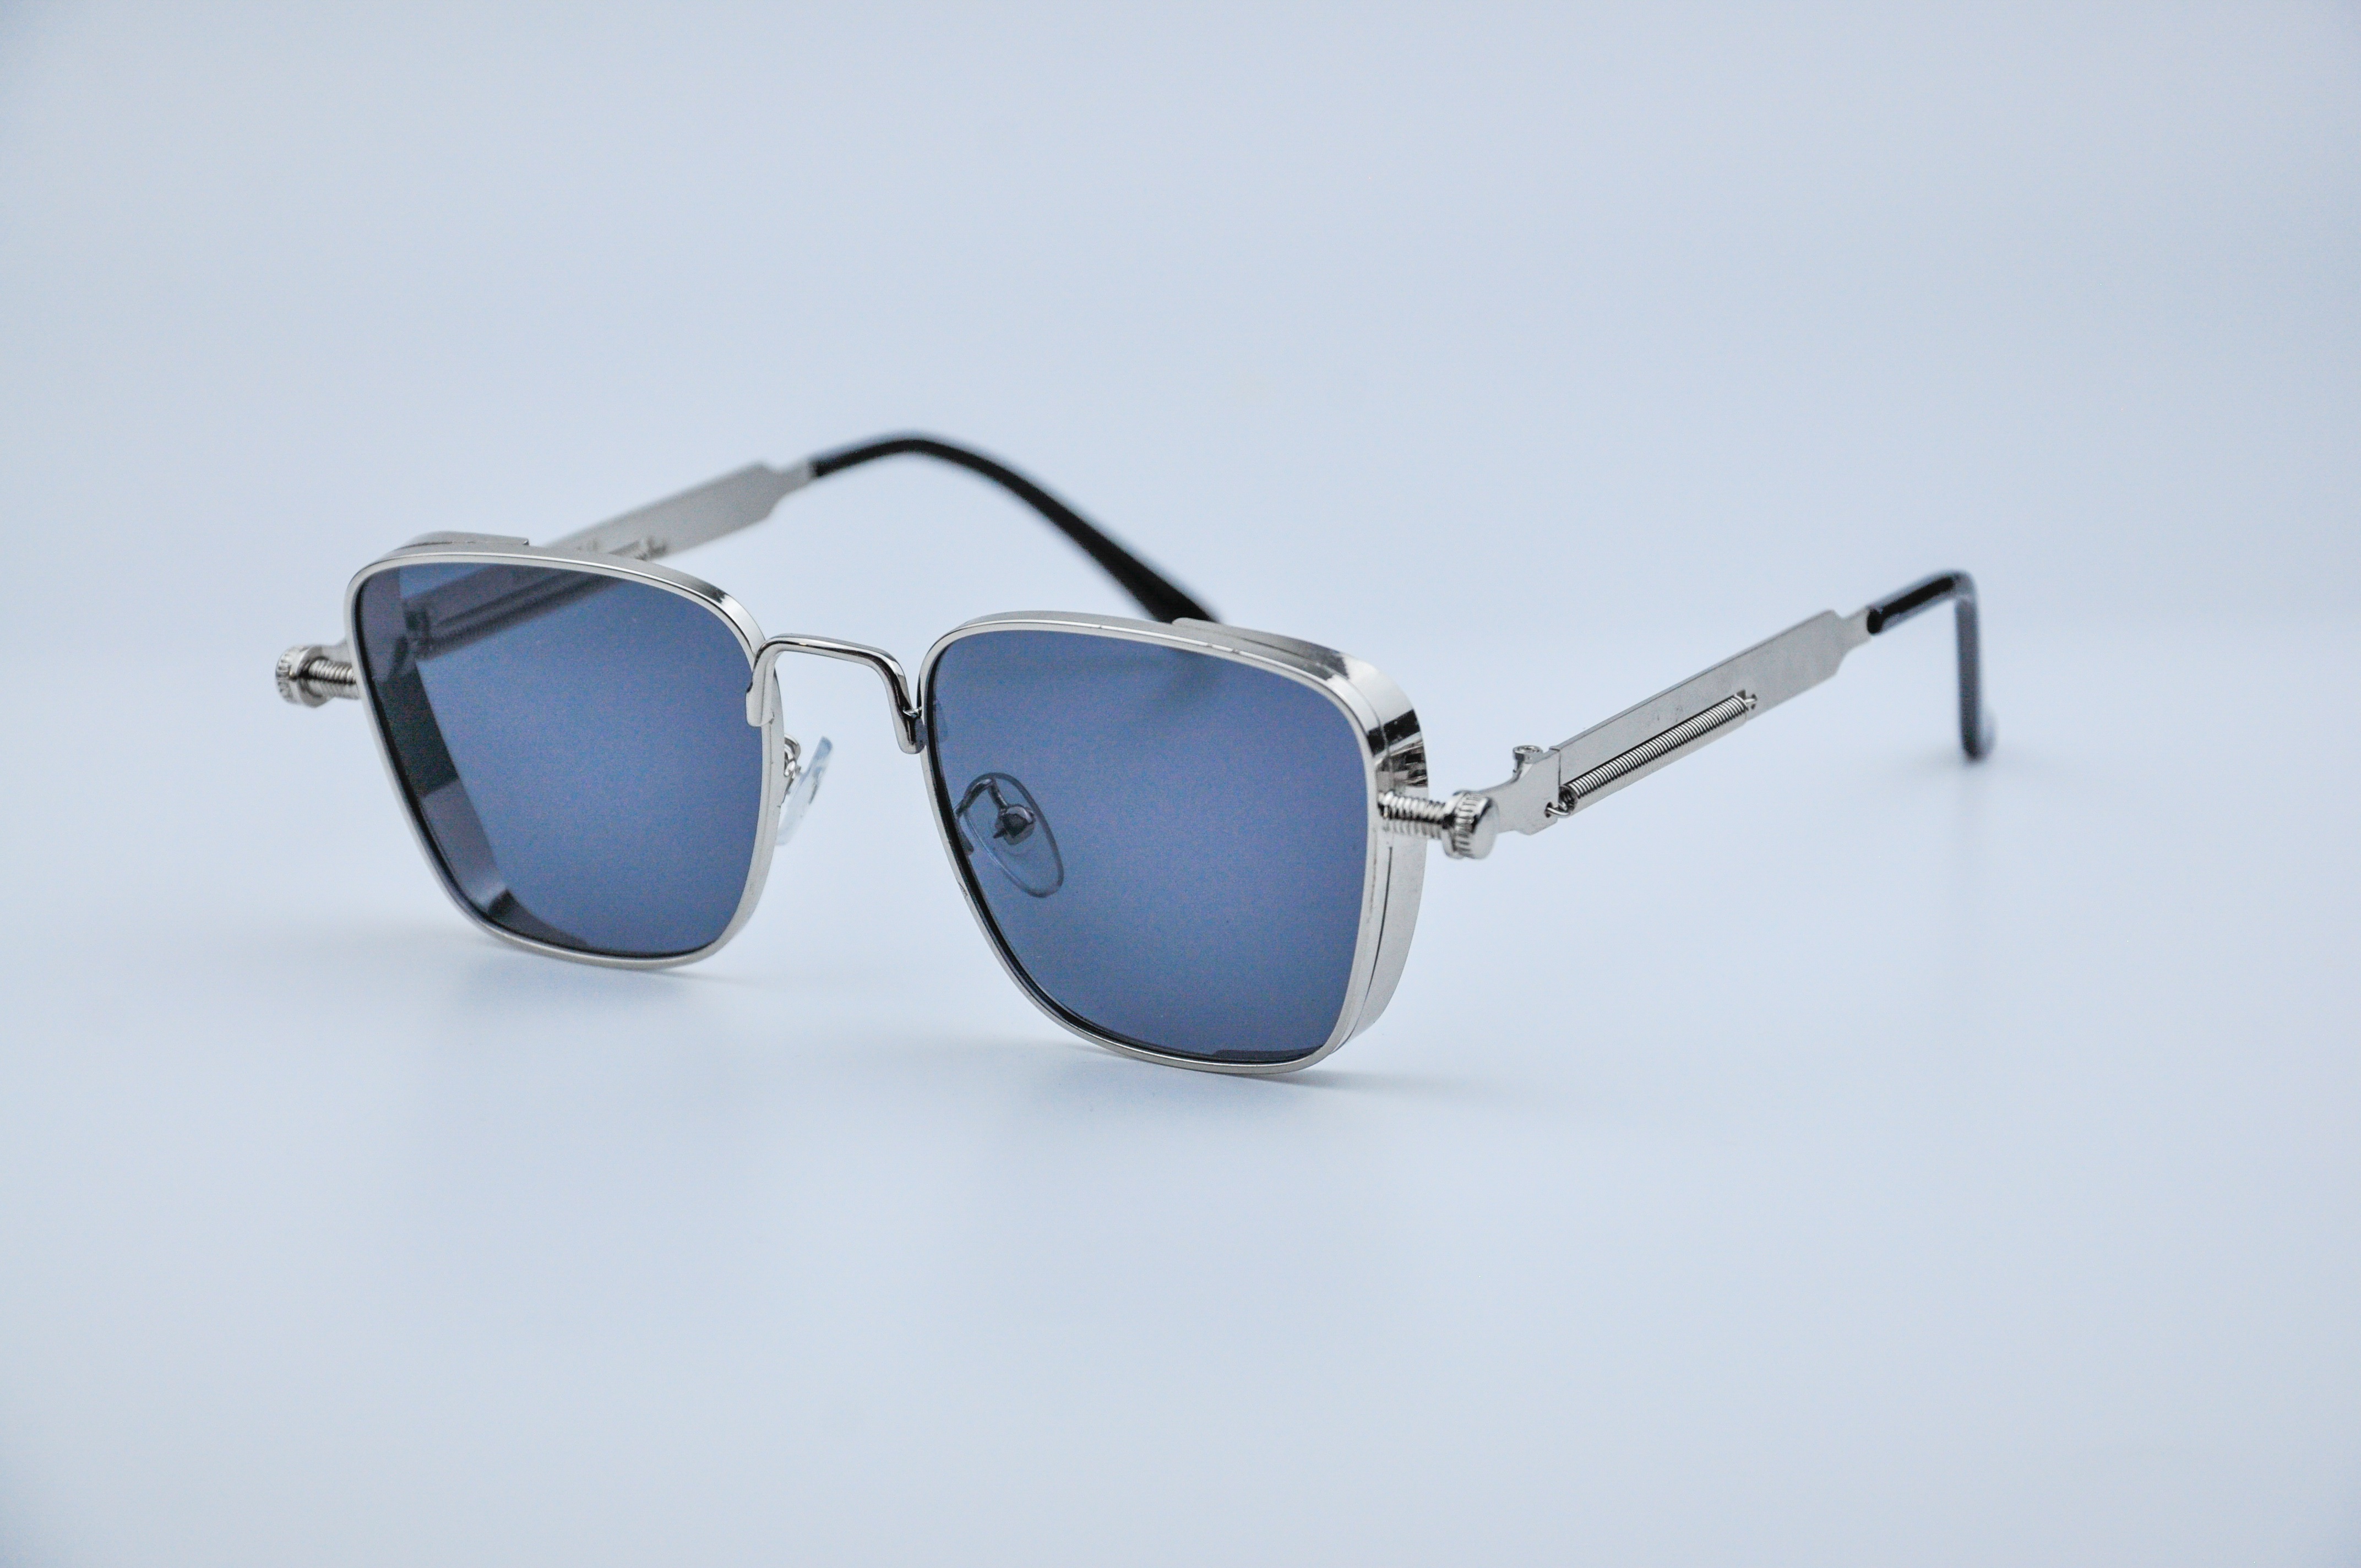
glasses, vision care, sunglasses, goggles, Eye glass accessory, eyewear, Tints and shades, electric blue, glass, Transparent material, fashion accessory, rectangle, still life photography, shadow, plastic, personal protective equipment, fashion design